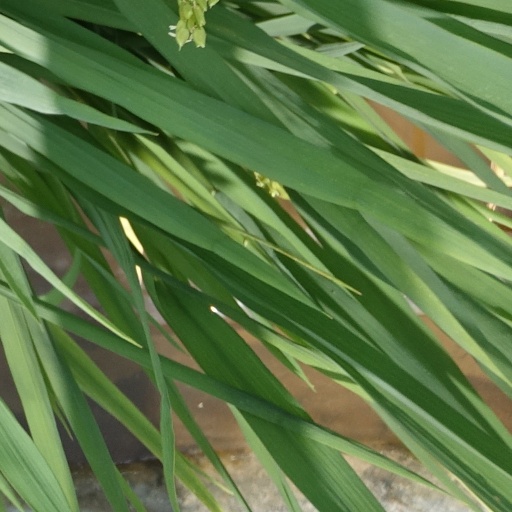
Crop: rice